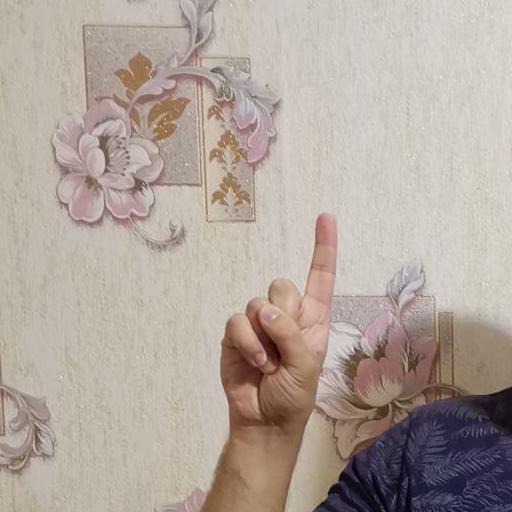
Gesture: one